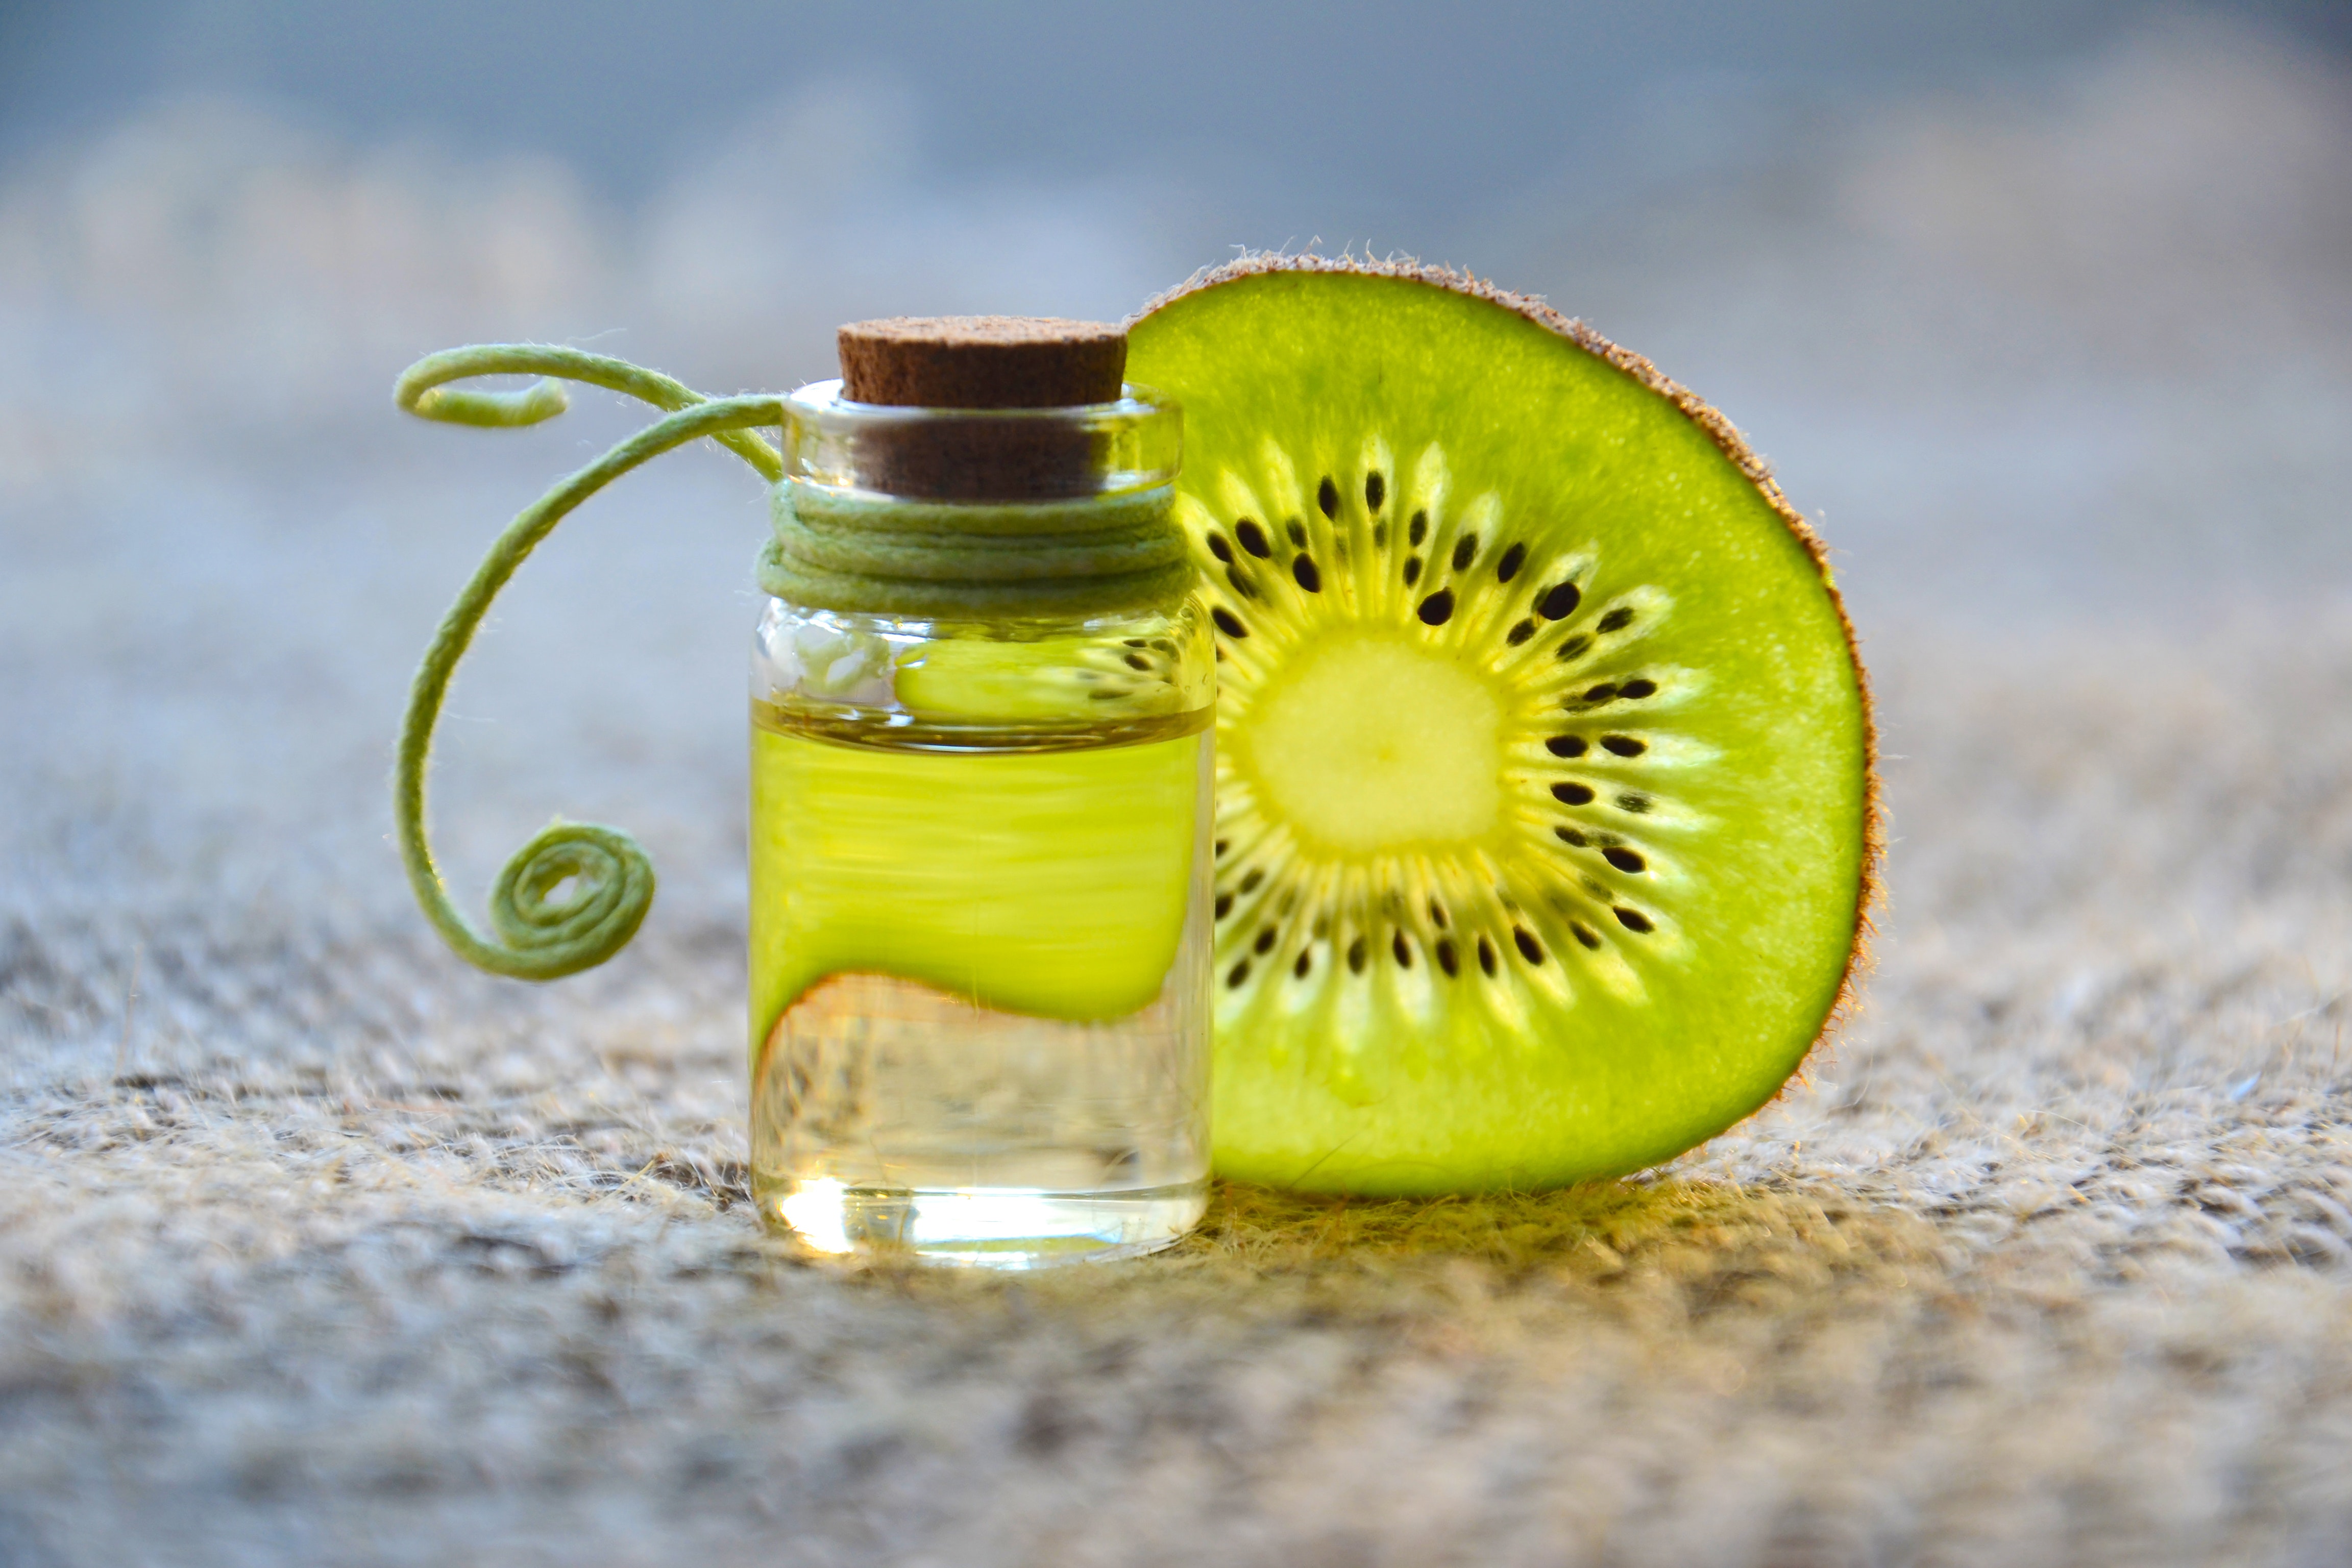
kiwifruit, fruit, plant, organism, hardy kiwi, nepenthes, food